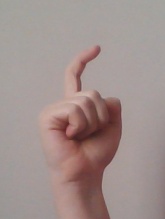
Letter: ra